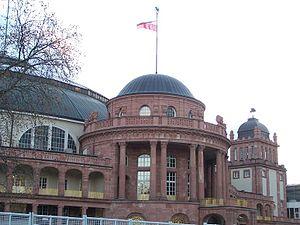
Les MTV Europe Music Awards ont été créés en 1994 par MTV Europe pour récompenser les meilleurs clips vidéos de l'année en Europe. À l'origine conçus comme une alternative aux MTV Video Music Awards, les MTV Europe Music Awards sont aujourd'hui une célébration de ce que les téléspectateurs de MTV considèrent comme le meilleur de la musique. Contrairement aux VMA's, la plupart des prix sont décernés par les votes des téléspectateurs. Les MTV Europe Music Awards changent chaque année de ville hôte. Jusqu'ici l'événement a déjà été accueilli 5 fois par le Royaume-Uni et par l'Allemagne. Les prix sont présentés annuellement et retransmis en direct sur MTV Europe, MTV et la plupart des canaux MTV internationaux.